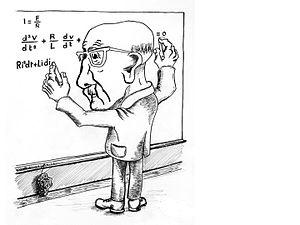
Henri Sabatier, né le 7 mars 1896 à Montpellier, décédé le 24 mai 1986, était à la fois un militaire et un scientifique français.